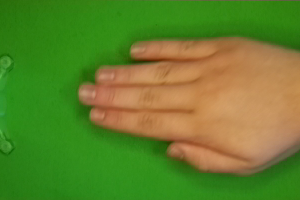
Label: paper